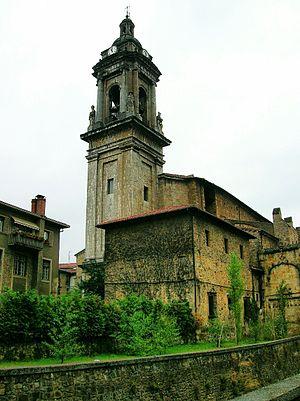
Le sanctuaire de Notre Dame d'Arantzazu est un sanctuaire marial situé dans la municipalité d'Ognate au Guipuscoa, dans le Pays basque. On y vénère la Vierge d'Arantzazu, patronne de cette province.